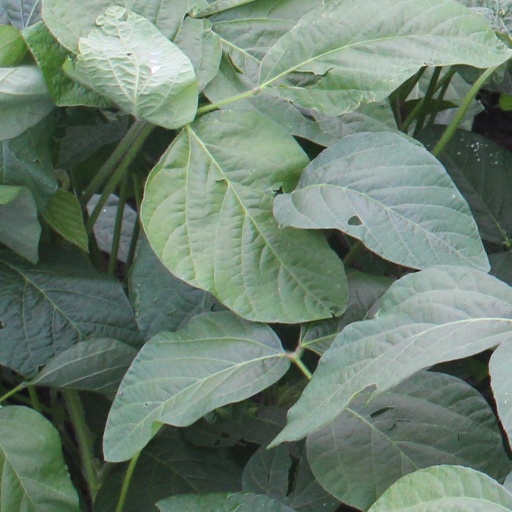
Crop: soybean